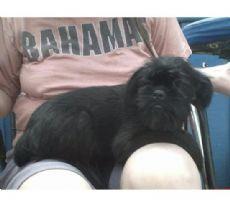
affenpinscher